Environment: real
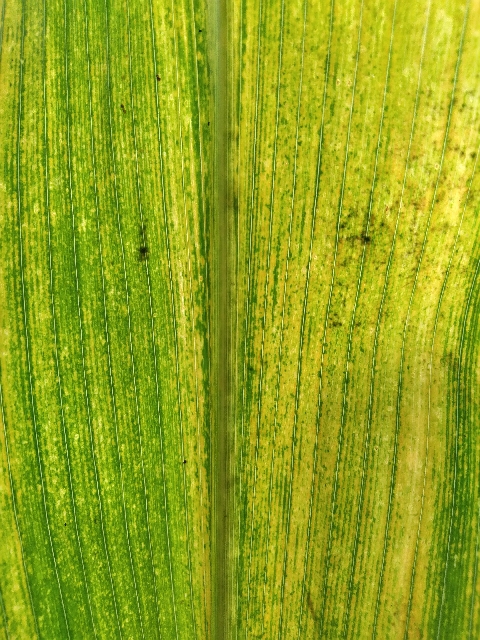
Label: lethal_necrosis